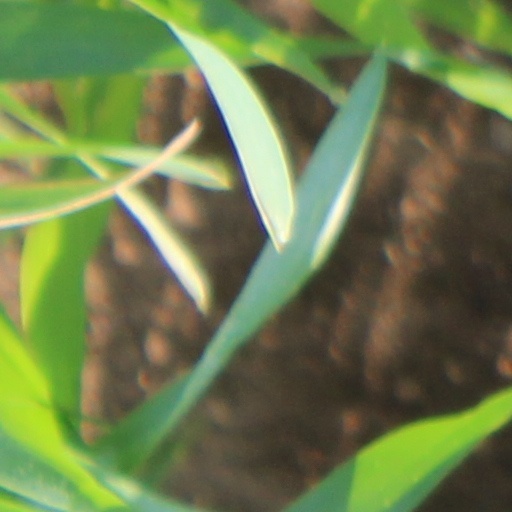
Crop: wheat